Sanctuary of Venus at Hispellum

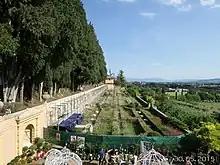
Terraces of Villa Fidelia

The special geographical position of the sanctuary appears particularly strategic within the Umbrian valley, at the branch of the Via Flaminia towards Perusia and in close relationship with the sanctuaries at Mevania, Vettona, Urvinum Hortense and Trebiae.